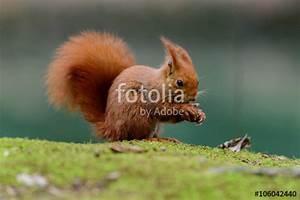
squirrel